3688

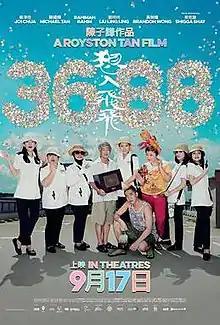
Theatrical release poster

3688 (literally "Dreaming of Fei Fei"), is a 2015 Singaporean musical/comedy film directed by Royston Tan and starring Joi Chua, Michael Tan, Rahimah Rahim, Liu Lingling and Shigga Shay. It is Tan's first feature film after an absence of 7 years.